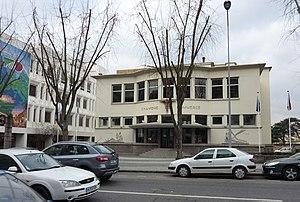
Chambre du commerce de ville de Villefranche-sur-Saône.
Antonin Chomel, né le 25 février 1889 à Lyon et mort le 2 avril 1964 à Lyon, est un architecte français. Il est le fils de l'architecte Augustin Chomel et le père des architectes Jean Chomel et Alain Chomel.
La liste des édifices labellisés « Patrimoine du xxᵉ siècle » du Rhône recense les édifices ayant reçu le label « Patrimoine du xxᵉ siècle » dans le Rhône et la métropole de Lyon en France. Au 27 mai 2013, ils sont au nombre de soixante-neuf dans le département dont quarante-trois à Lyon.
La communauté d'agglomération de Villefranche-sur-Saône est une ancienne communauté d'agglomération française, située dans le département du Rhône en région Rhône-Alpes.
La communauté d'agglomération Villefranche-Beaujolais-Saône est une structure intercommunale française, qui, depuis 2019, regroupe 18 communes de l'agglomération de Villefranche-sur-Saône situées dans les départements du Rhône et de l'Ain, en région Auvergne-Rhône-Alpes.
Villefranche-sur-Saône est une commune française, située dans le département du Rhône en région Auvergne-Rhône-Alpes.